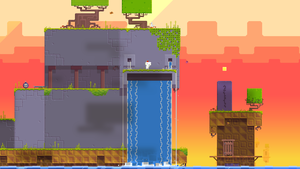
Fez est un jeu vidéo de plates-formes et de réflexion développé par le studio indépendant montréalais Polytron Corporation, sorti le 13 avril 2012 sur Xbox 360, le 1ᵉʳ mai 2013 sur Windows, le 11 septembre 2013 sur GNU/Linux et MacOS X, le 26 mars 2014 sur les consoles PlayStation. Le jeu s'est vendu à un million d'exemplaires le 9 décembre 2013. À l'Independent Games Festival, le jeu a remporté le prix Excellence in Visual Art en 2008, a été nommé pour Design innovation la même année et a remporté le grand prix en 2012.